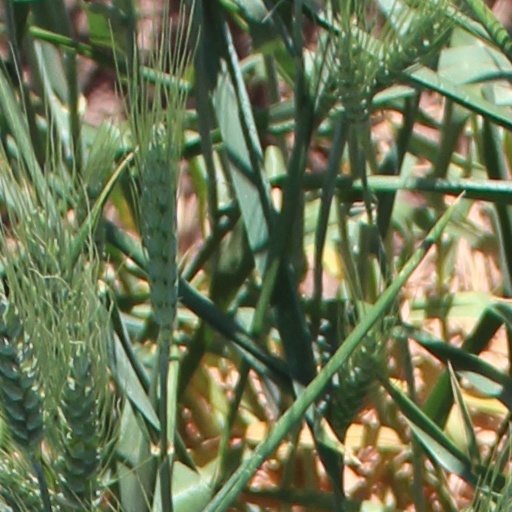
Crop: wheat